Cochinillo asado

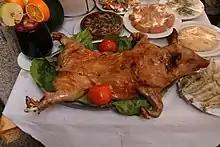
Cochinillo asado

Tostón asado, just like roast lamb, forms part of the Castilian cuisine since the Roman conquest of Hispania. There are no recipes and descriptions available of the pre-Celtiberian period. In the 17th century, cochinillo asado became popular at bars and soup kitchens across the region of Castile. Little by little, it was served to travellers who were heading to Madrid. Yet in the middle of the 20th century, several taverns and restaurants in Segovia and Madrid claimed to have the best recipe in an attempt to attract tourists. Cándido is one of the most popular taverns, and the innkeeper became famous in the middle of the 20th century for accompanying the piglet dishes with songs. This ceremony gained international fame.